BSA unit twins

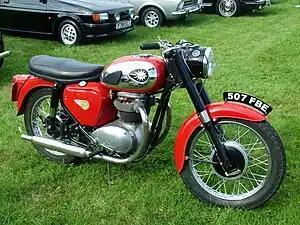
BSA A65 650 Star

500 and 650cc models launched with common cycle parts except the front brake, which was 7" on the 500 and 8" on the 650. The 500cc model was designated "Star" and the 650 "Star" in the UK and "Royal Star" in the US.